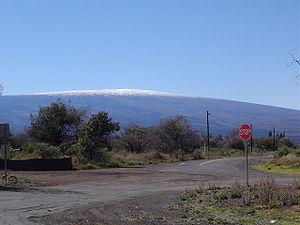
Le Mauna Loa, terme hawaïen signifiant littéralement « longue montagne », est un volcan rouge actif situé aux États-Unis, dans l'archipel d'Hawaï. Culminant à 4 170 mètres d'altitude, c'est le deuxième plus haut sommet de l'île d'Hawaï après le Mauna Kea. Le Mauna Loa est le plus haut volcan du monde : il s'élève à 17 kilomètres au-dessus de sa base, qui s'enfonce dans le plancher océanique, et la superficie de sa partie émergée, 5 271 km², représente plus de la moitié de la surface de l'île. Le Mauna Loa, qui est un volcan bouclier caractérisé par des laves fluides pauvres en silice, a été créé par un point chaud à l'origine de la formation de l'archipel des Îles Hawaï. Le volcan est couronné par une grande caldeira et traversé par deux rifts sur toute sa longueur, d'où partent la très grande majorité des coulées de laves. Depuis le XIXᵉ siècle, ces éruptions se sont produites en moyenne tous les cinq ans, bien que la dernière remonte à 1984. Elles ont à plusieurs reprises menacé et, dans certains cas, détruit des installations humaines.